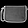
Label: Bag